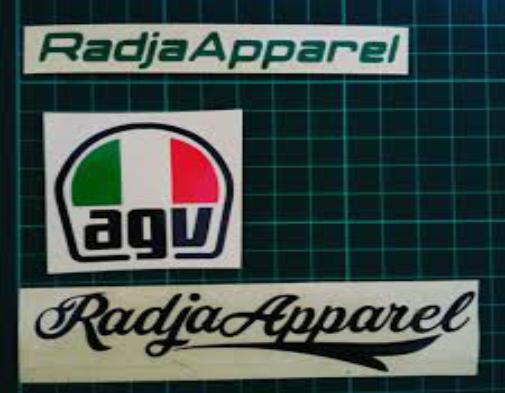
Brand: agv
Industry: Sports